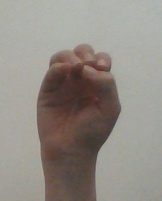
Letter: ha